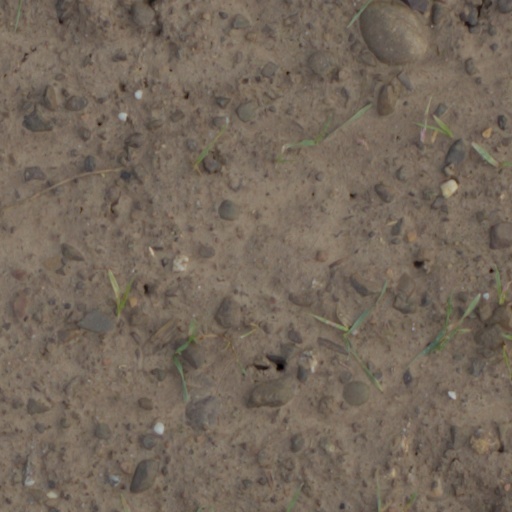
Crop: wheat